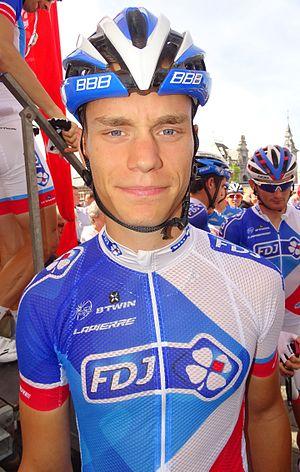
Reportage réalisé le mercredi 22 juillet à l'occasion du départ du Grand Prix Pino Cerami 2015 à Saint-Ghislain, Belgique.
Marc Sarreau est un coureur cycliste français né le 10 juin 1993 à Vierzon, membre de l'équipe Groupama-FDJ.
La saison 2015 de l'équipe cycliste FDJ est la dix-neuvième de cette équipe, lancée en 1997 et dirigée par Marc Madiot. En tant que WorldTeam, l'équipe participe à l'ensemble du calendrier de l'UCI World Tour du Tour Down Under en janvier jusqu'au Tour de Lombardie en octobre. Parallèlement au World Tour, FDJ peut participer aux courses des circuits continentaux de cyclisme.